Udayagiri Raja Maha Vihara

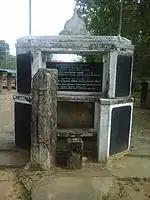
The stone pillar with an inscription belongs to the reign of King Udaya I

It is believed that the history of this temple goes back over 1000 years. But according to the features of archaeological remains in the Vihara premises, archaeologists assume that this temple may have been established during the pre–Christian era. A stone pillar with an inscription at the entrance of Vihara states that this Vihara was exempted from taxes by two generals of King Udaya I (901 - 912).